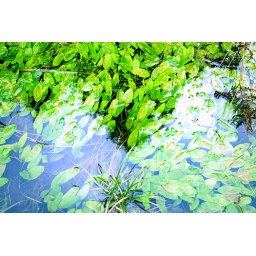
Plants growing in a pool of water in a forest in South-West Scotland